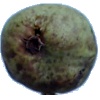
Label: Pear Stone 1